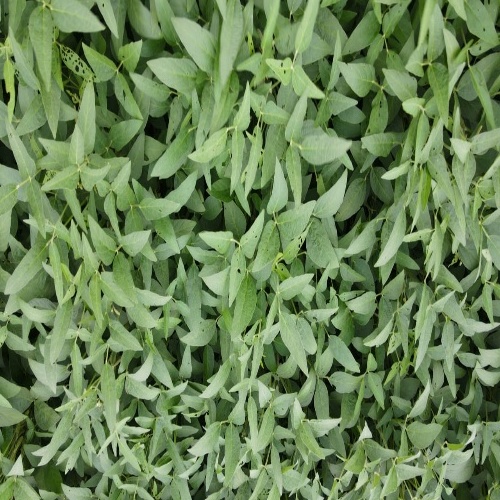
Label: Diabrotica_speciosa